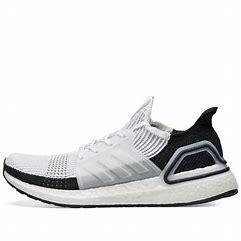
Brand: Adidas
Model: Ultra Boost 19